Leśnica

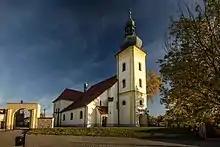
Baroque Holy Trinity church

The oldest known mention of Leśnica comes from a 1217 document of Duke Casimir I of Opole. Its name is derived from the Polish word "las" ("forest"). The town was part of the Duchy of Opole of fragmented Poland, and remained ruled by the Piast dynasty until 1532. The town was destroyed in 1429 during the Hussite Wars. In 1532 incorporated into the Bohemian Crown Lands, in 1645 it passed to the Poles again under the House of Vasa, and in 1666 it fell back to Bohemia.